Dirk Demol

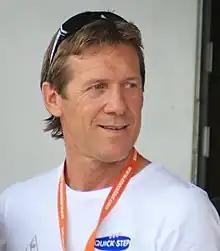
Demol in 2008

Dirk Demol (born 4 November 1959) is a Belgian former professional racing cyclist and a cycling team manager. He is currently assistant sports director of .